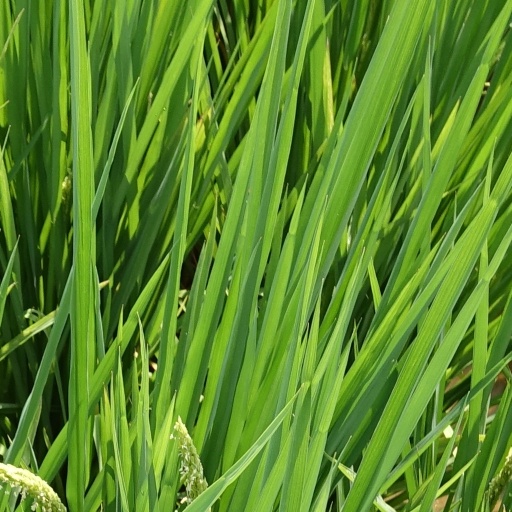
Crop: rice